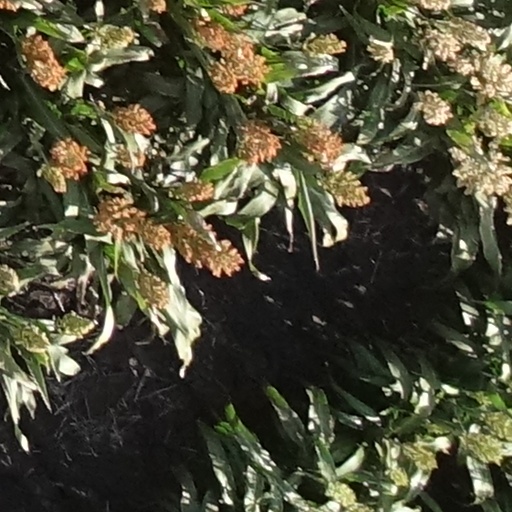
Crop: sorghum